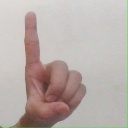
अक्षर: ड